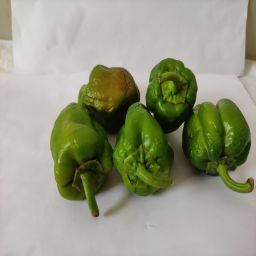
Crop: Bell Pepper
Quality: Old